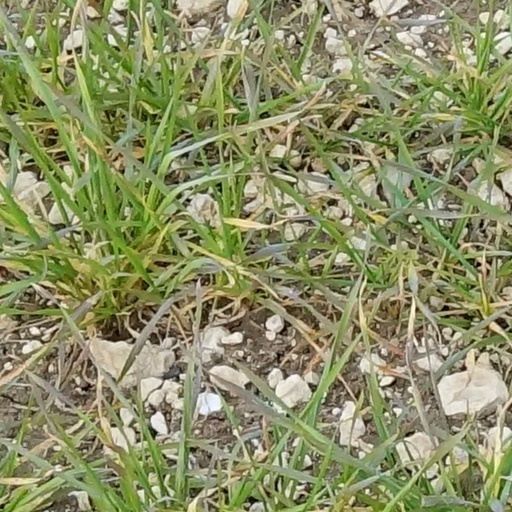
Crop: wheat